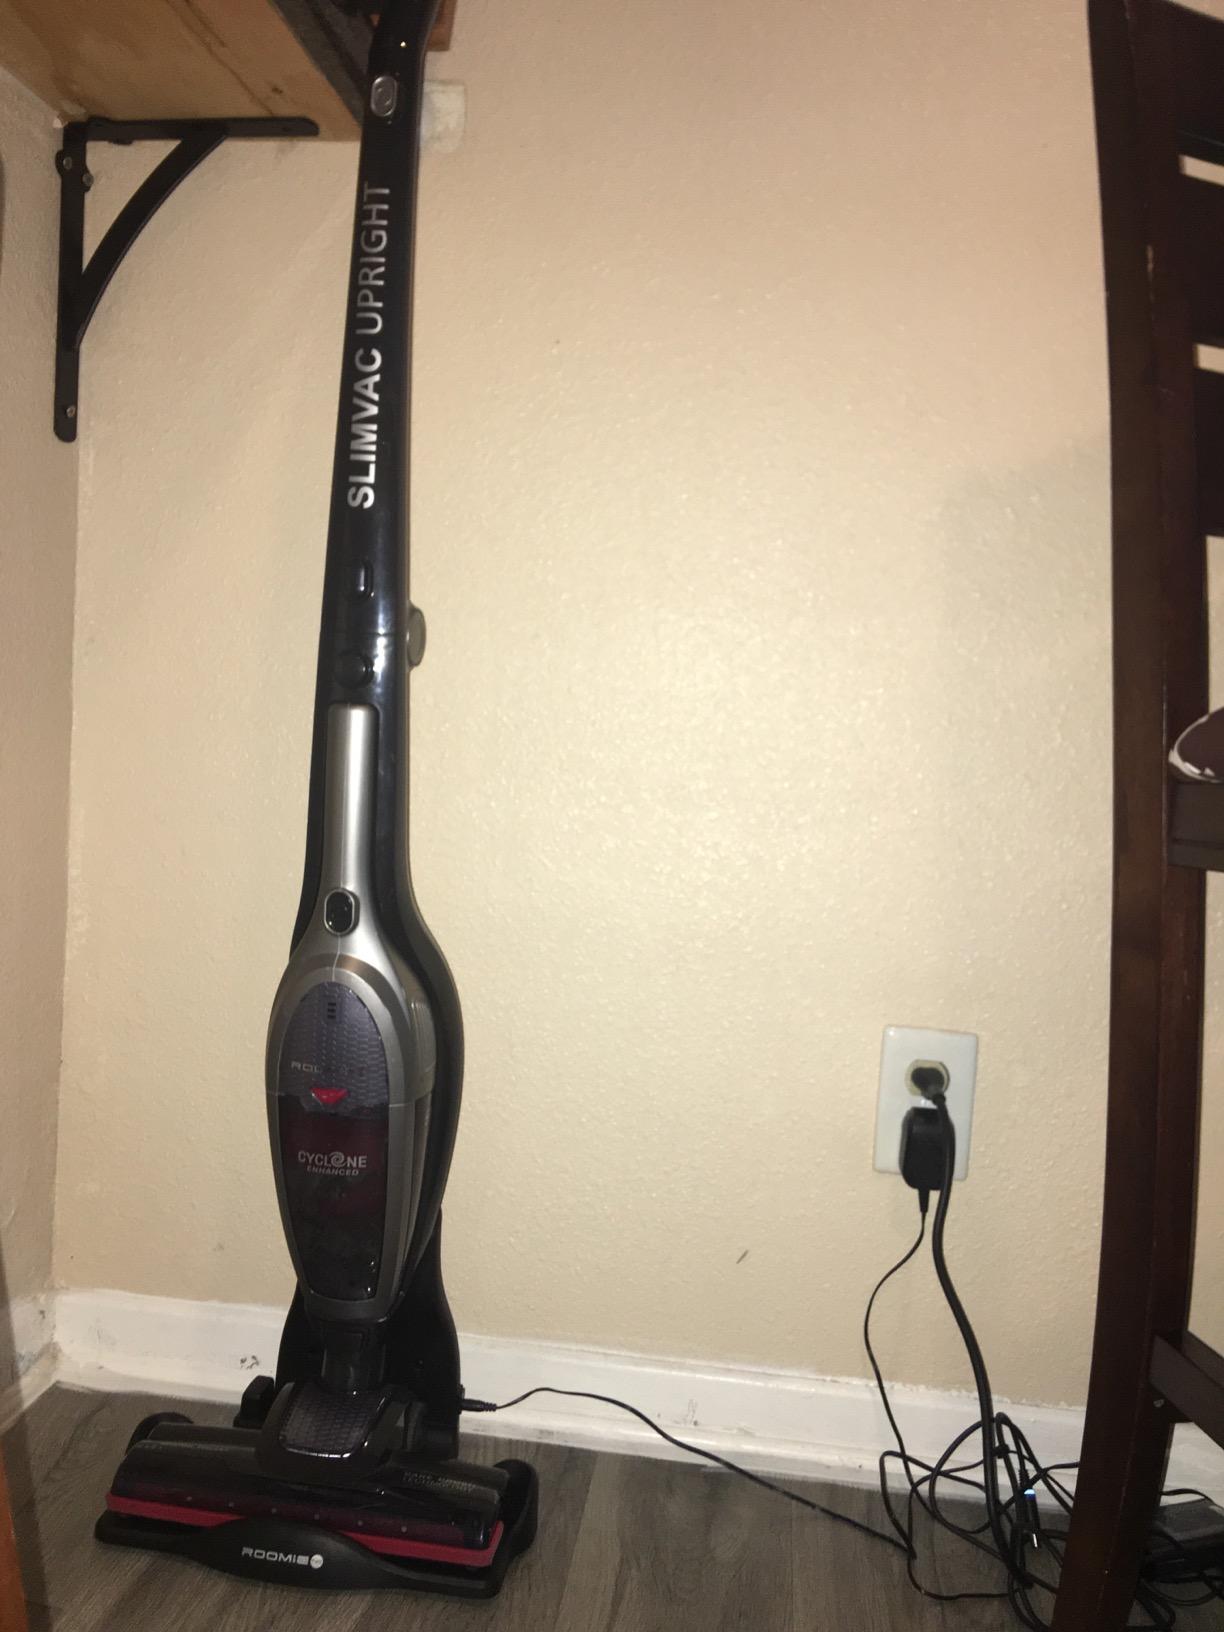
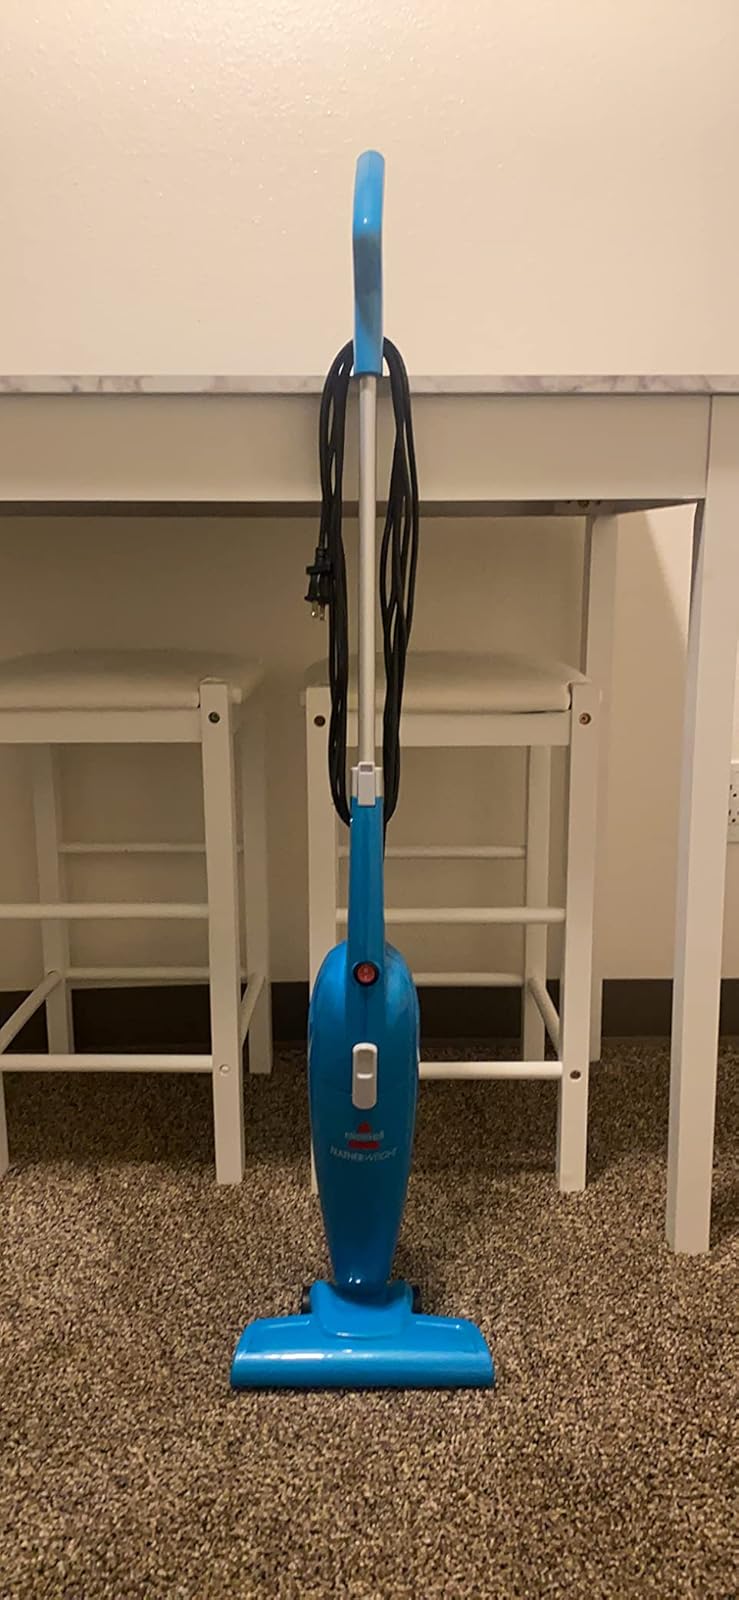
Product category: items_vacuum
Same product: no